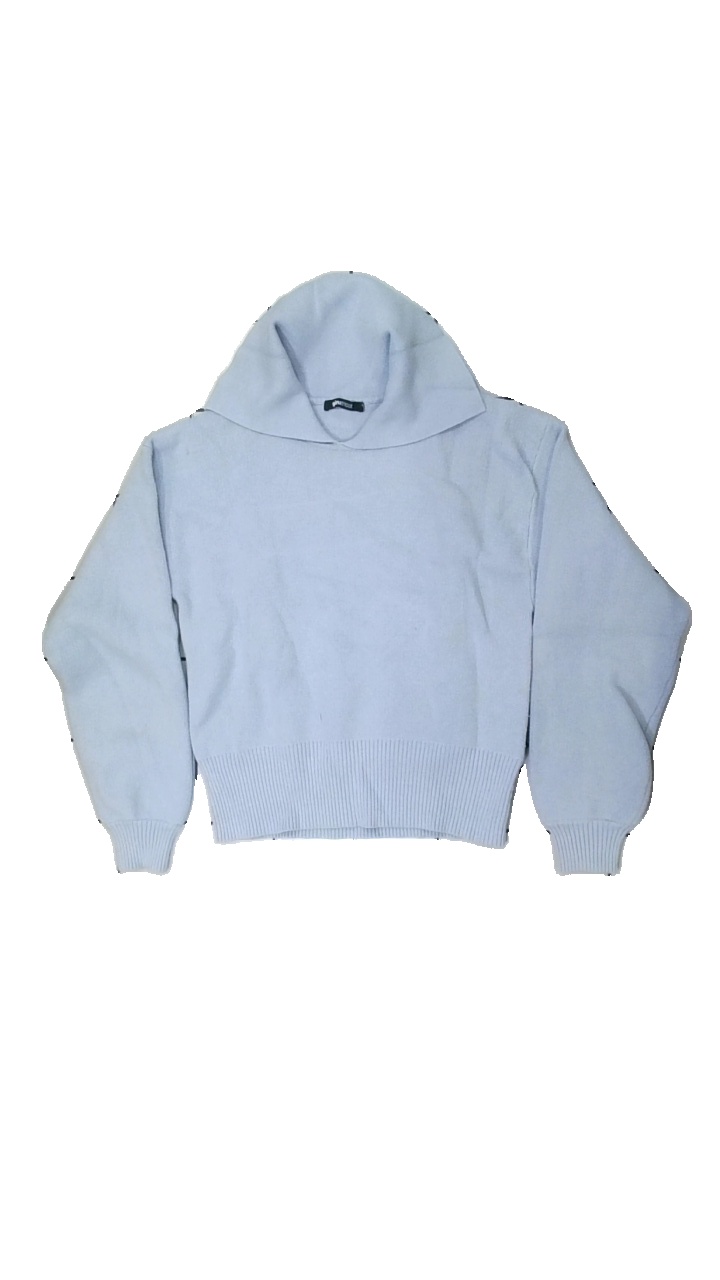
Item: Sweater (Ladies)
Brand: Gina Tricot
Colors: Blue
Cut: Regular
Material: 100%cotton
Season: Spring
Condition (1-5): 3
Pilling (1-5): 2
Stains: Minor
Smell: Minor
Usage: Export
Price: <50